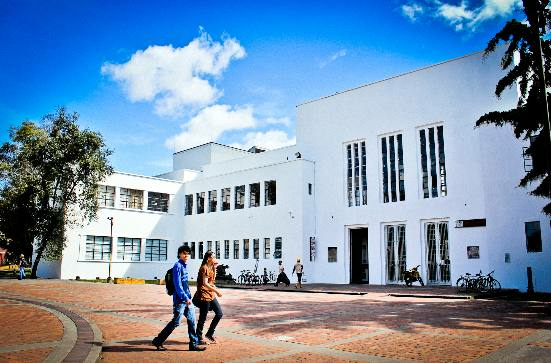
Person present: Yes